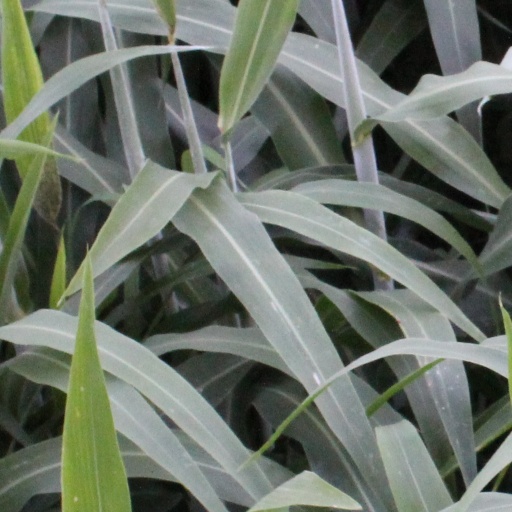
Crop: sorghum